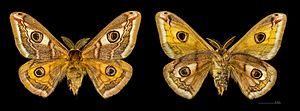
Le Petit paon de nuit est une espèce de lépidoptères de la famille des Saturniidae, de la sous-famille des Saturniinae et du genre Saturnia.